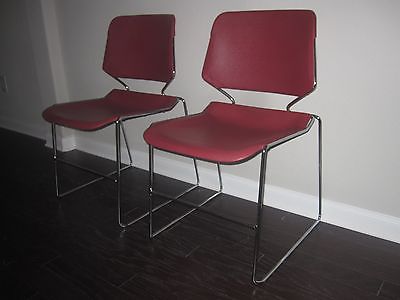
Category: chair